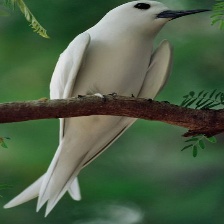
Species: FAIRY TERN
Scientific name: STERNULA NEREIS